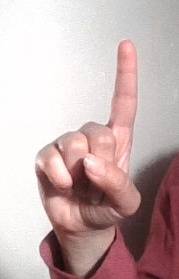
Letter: bb